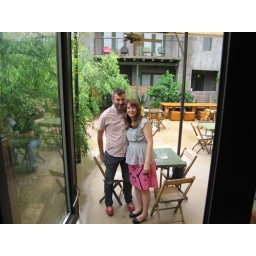
Julie and Kevin, taken through the bar window by the bartender